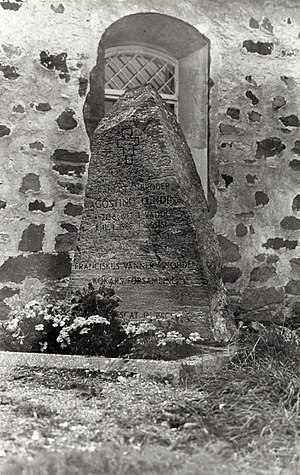
Kökar
Franciskanergrav ved Sankt Anna Kirke i Kökar "Franciskanbroder Agostino Lundin, 1913 - 1988
Kökar er den sydligste af Ålandsøernes 16 kommuner: Den ligger sydøst for Föglö i Ålands sydøstlige skærgård. Kökar har cirka 300 indbyggere og har et areal på 57,80 km². Kökars hovedby er Karlby.